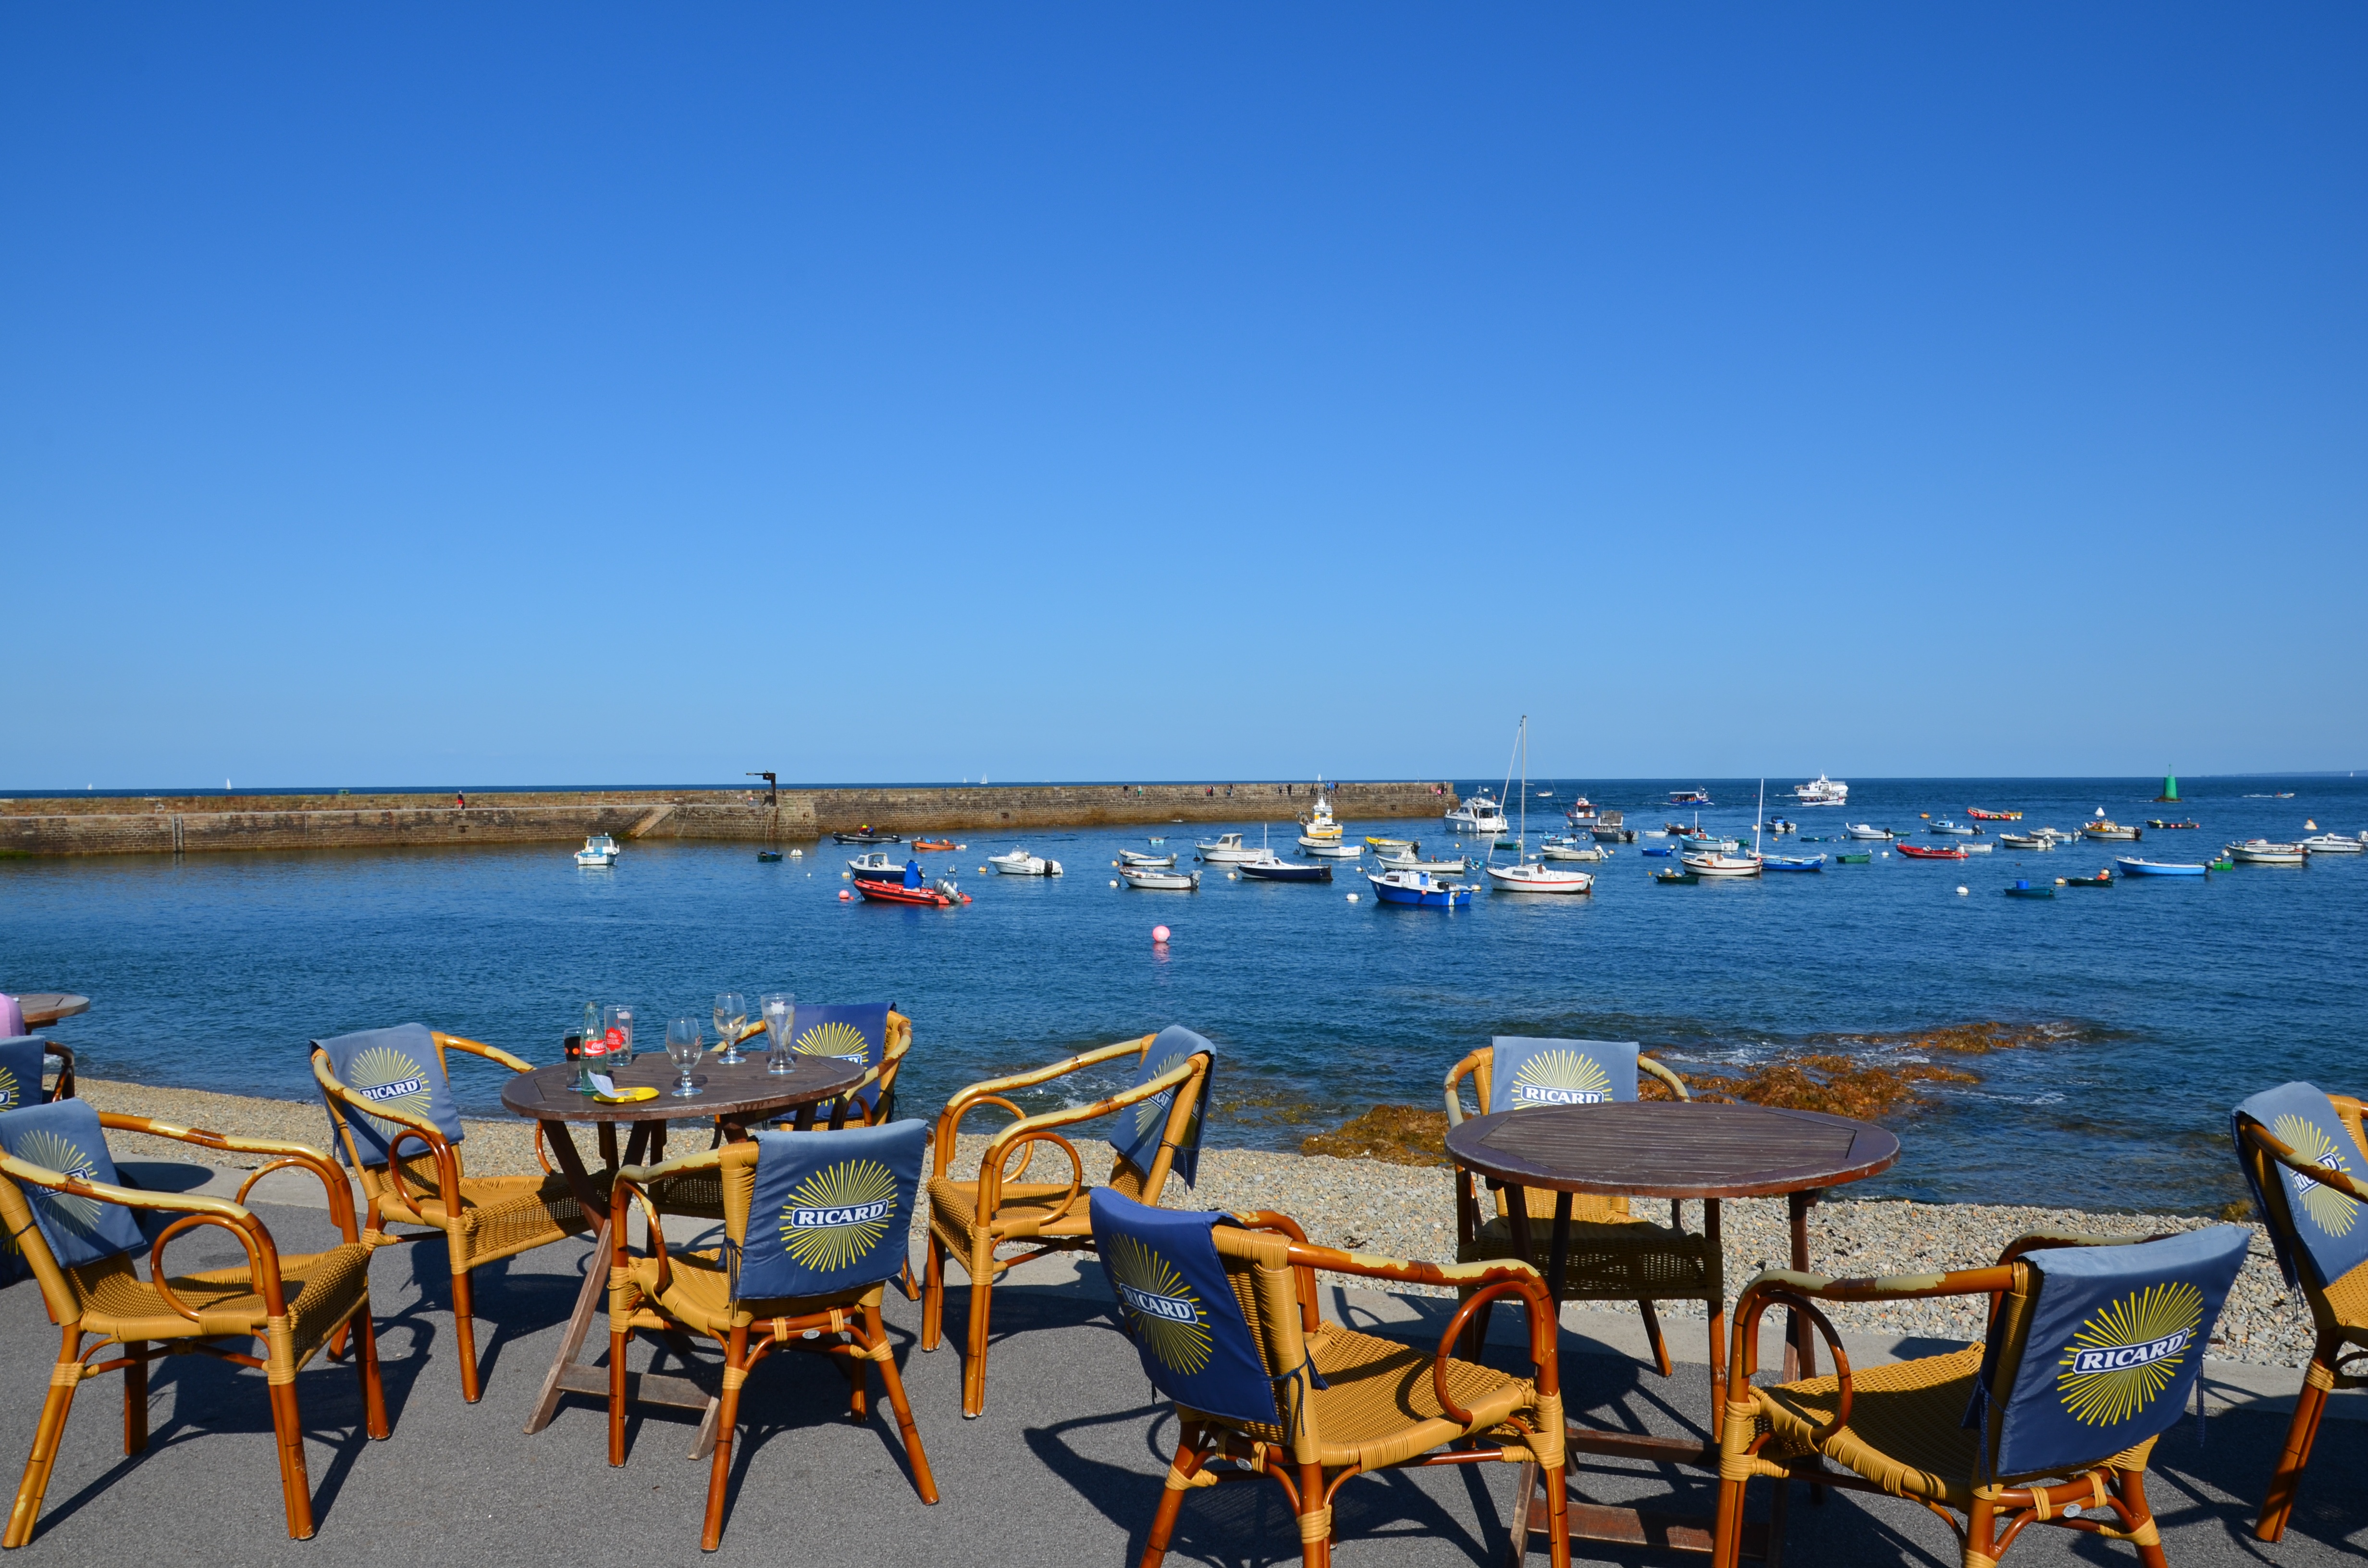
beach, sea, coast, ocean, coffee, dock, shore, restaurant, vacation, seaside, france, holiday, bay, marina, tourism, leisure, body of water, resort, cotentin, omonville spawn